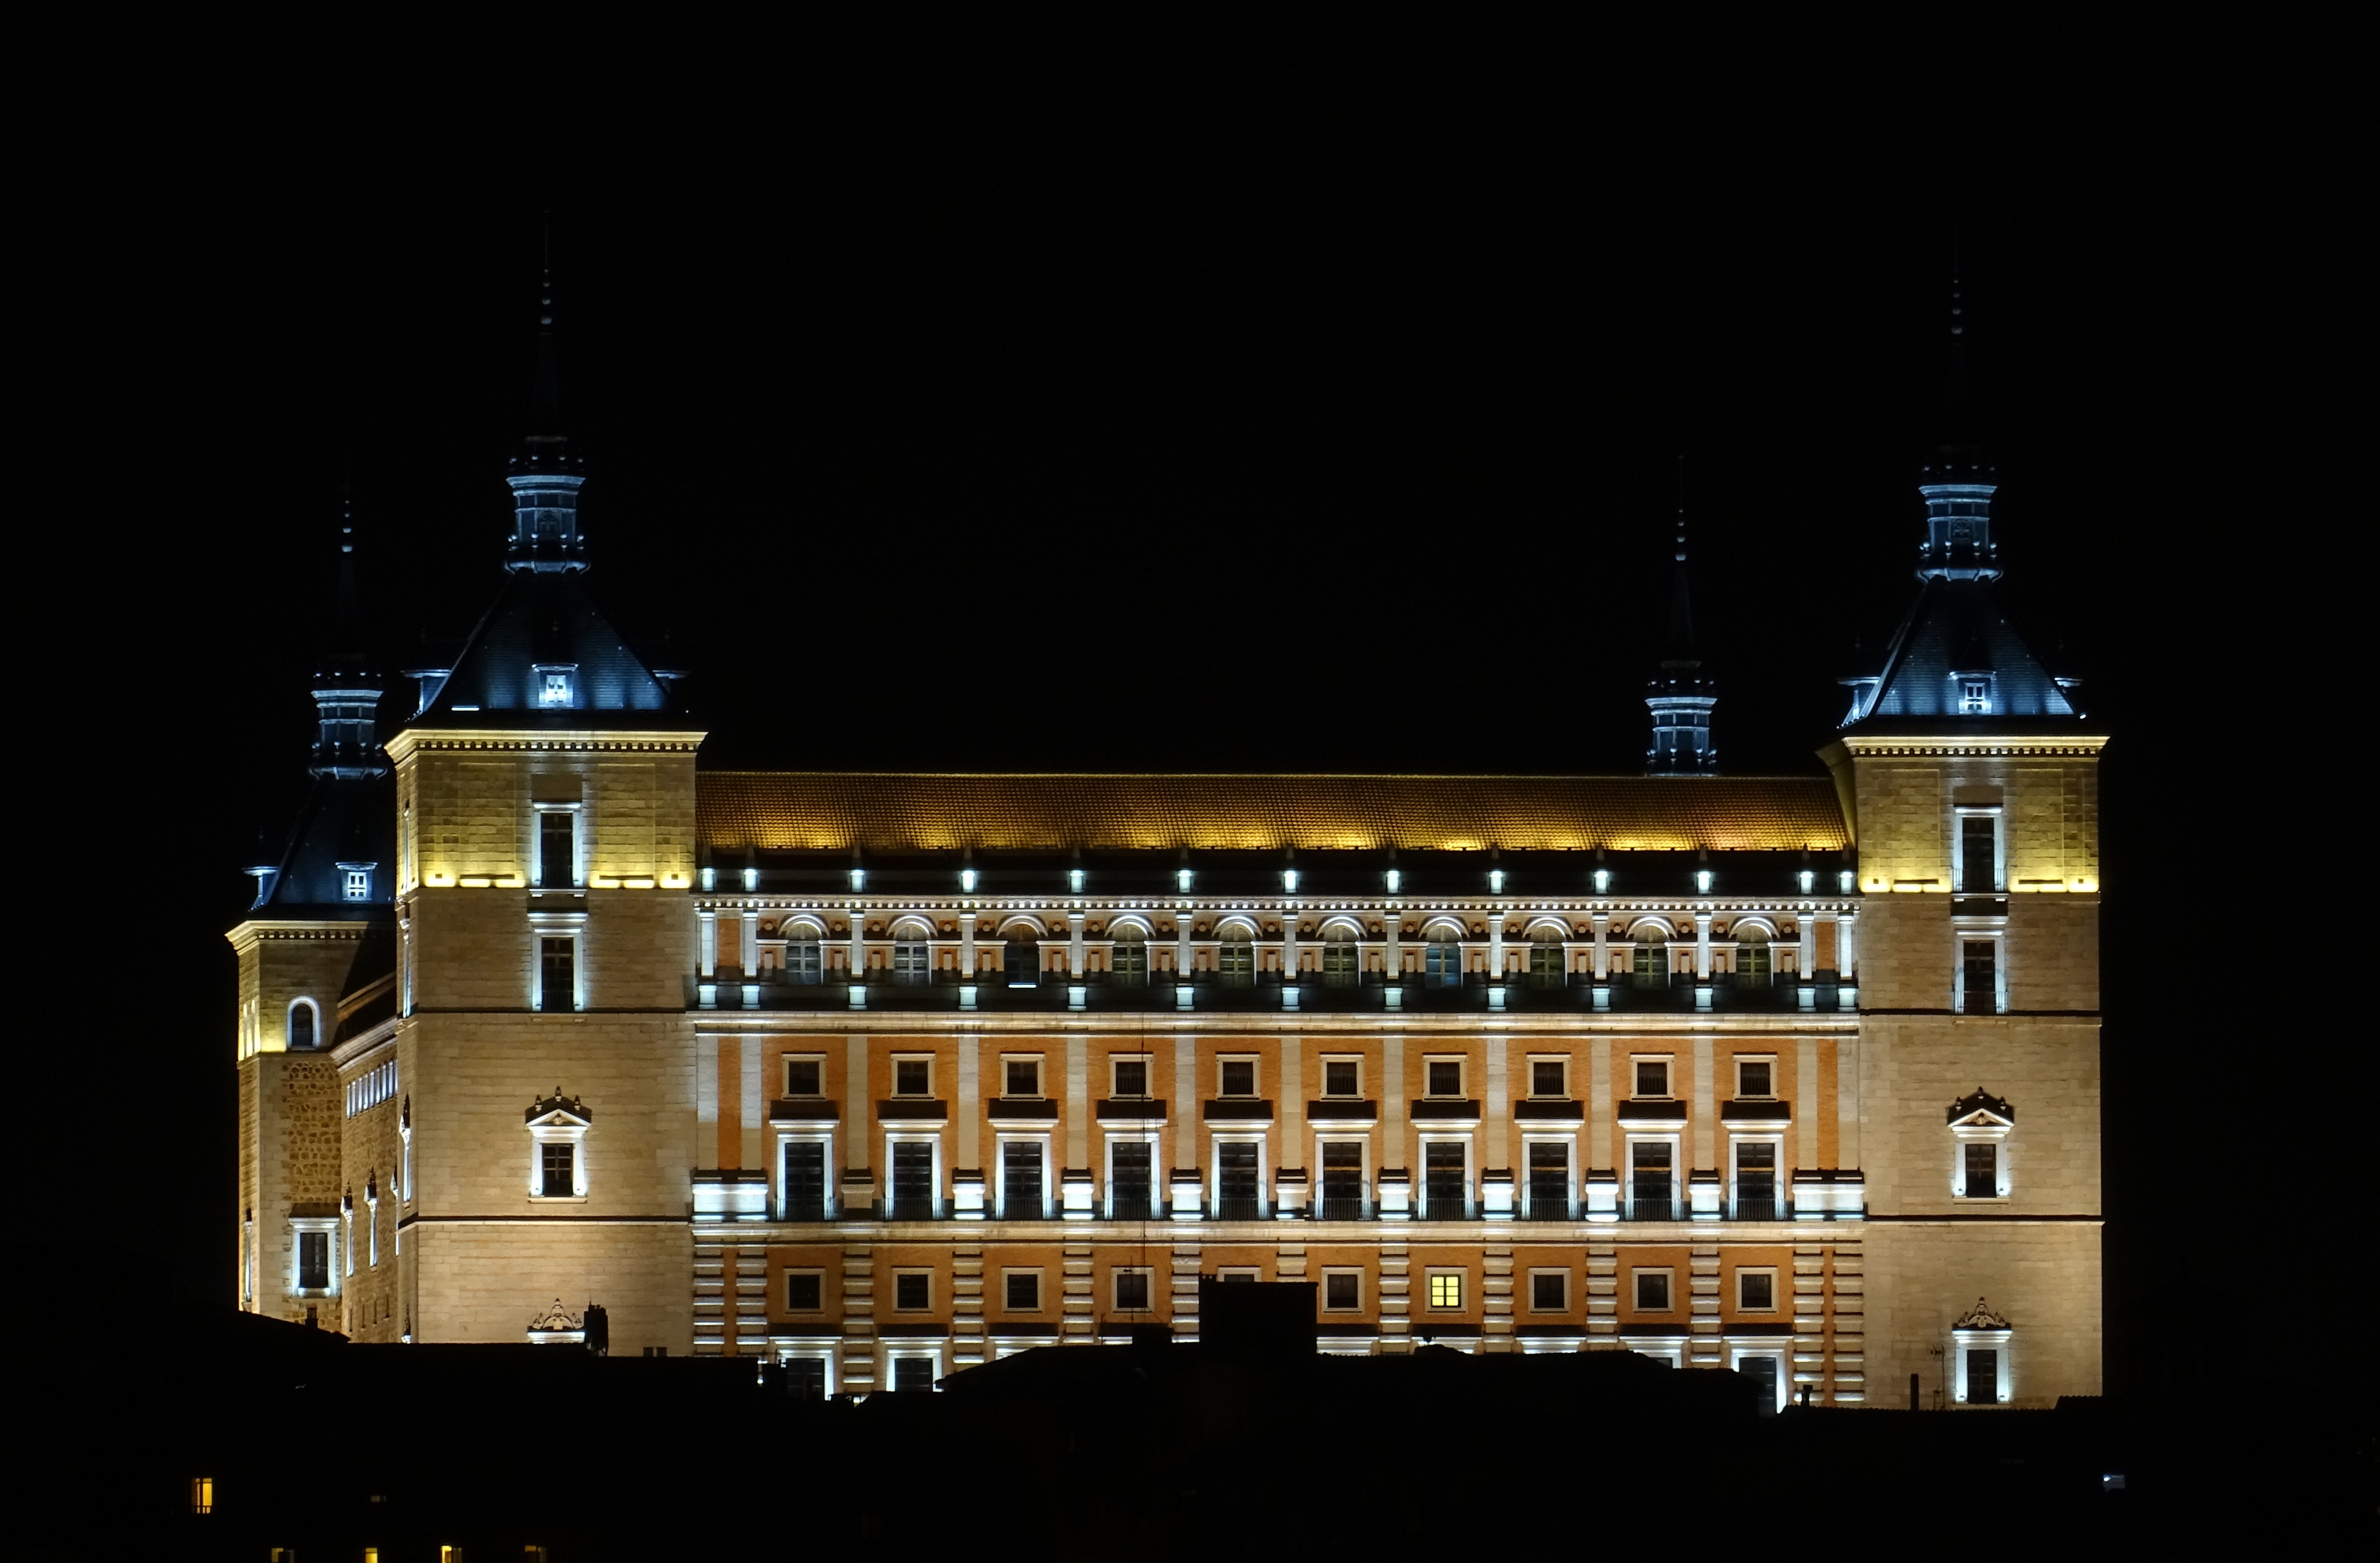
light, skyline, night, city, skyscraper, cityscape, downtown, dusk, evening, reflection, landmark, darkness, buildings, alcazar, toledo, shape, metropolis, urban area, human settlement